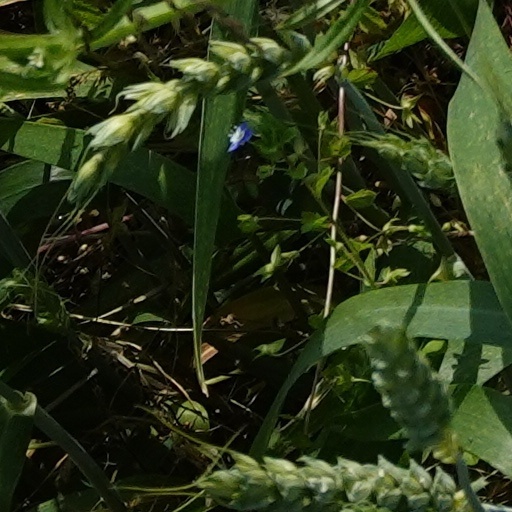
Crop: wheat